4th Brigade (Australia)

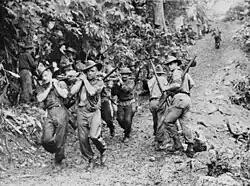
Soldiers from the 29th/46th Battalion evacuate a wounded comrade following fighting around Gusika on New Guinea, November 1943

In September 1939, the brigade consisted of three infantry battalions—the 22nd, 29th and 46th Battalions—and it was initially assigned to the 3rd Division. Following Japan's entry into the war in December 1941, however, the 4th Brigade was mobilised for war service and raised to a higher state of training at Bonegilla, Victoria. At this time the brigade was assigned a reserve response force role, and in March 1942, the brigade moved to Warwick, Queensland, and from there to Chermside to take up defensive positions around the north of Brisbane. Later in the year, the brigade was reorientated to defend the southern approaches to Brisbane. Later in the year, the brigade moved to Forest Glen, Queensland on the Sunshine Coast. In March 1943, the brigade was transferred to the 5th Division and it was deployed to New Guinea, being dispatched to Milne Bay to relieve the 7th Brigade. Later, the brigade took part in the Huon Peninsula campaign, and it was amongst the first of the Militia brigades to see action against the Japanese at Guiska. At that time, the brigade consisted of the 22nd, 29th/46th and 37th/52nd Infantry Battalions. Throughout 1943 and 1944 the brigade was transferred between the 5th and 9th Division a number of times, taking part in the New Guinea campaign.